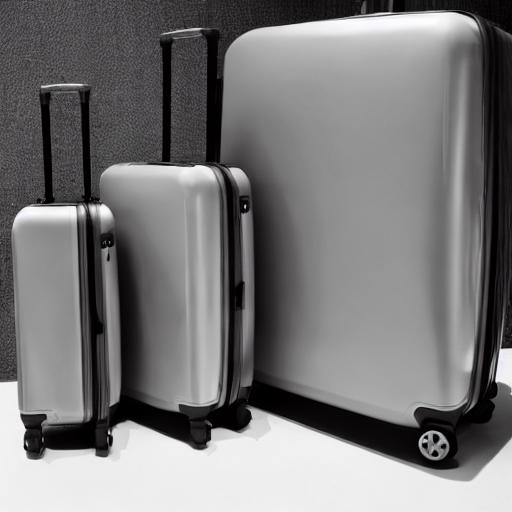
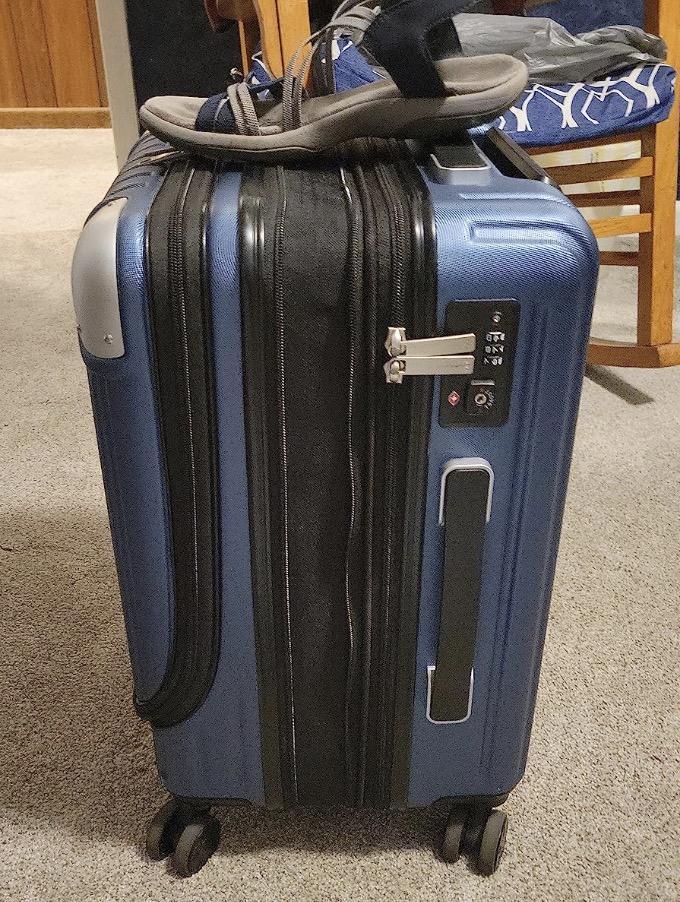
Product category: items_tea
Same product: no